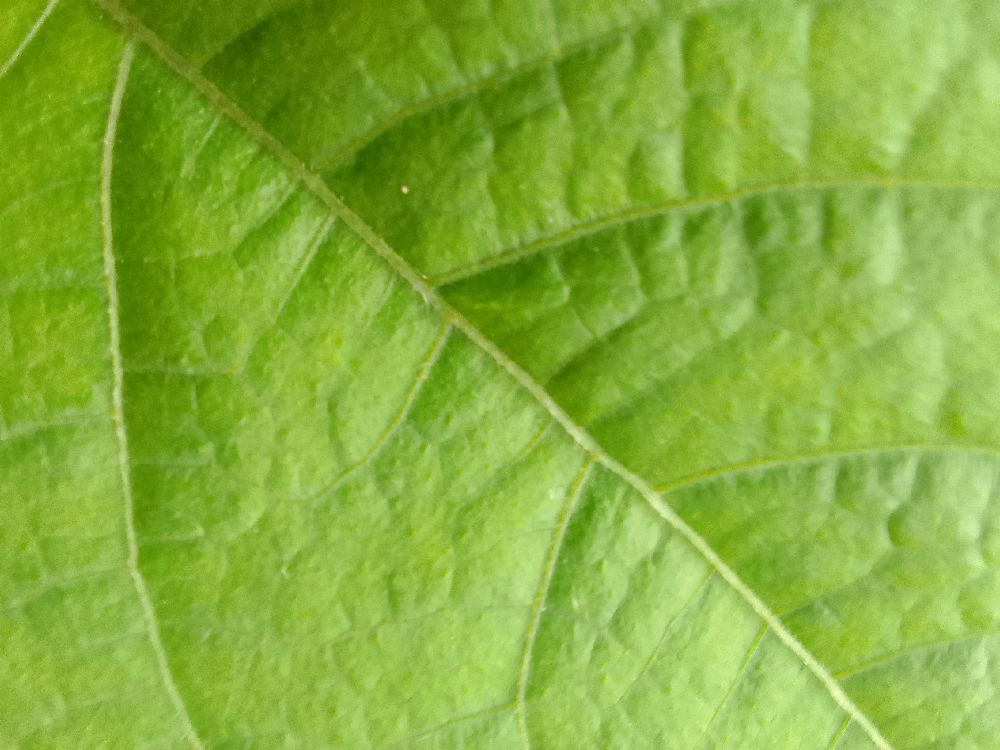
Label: healthy